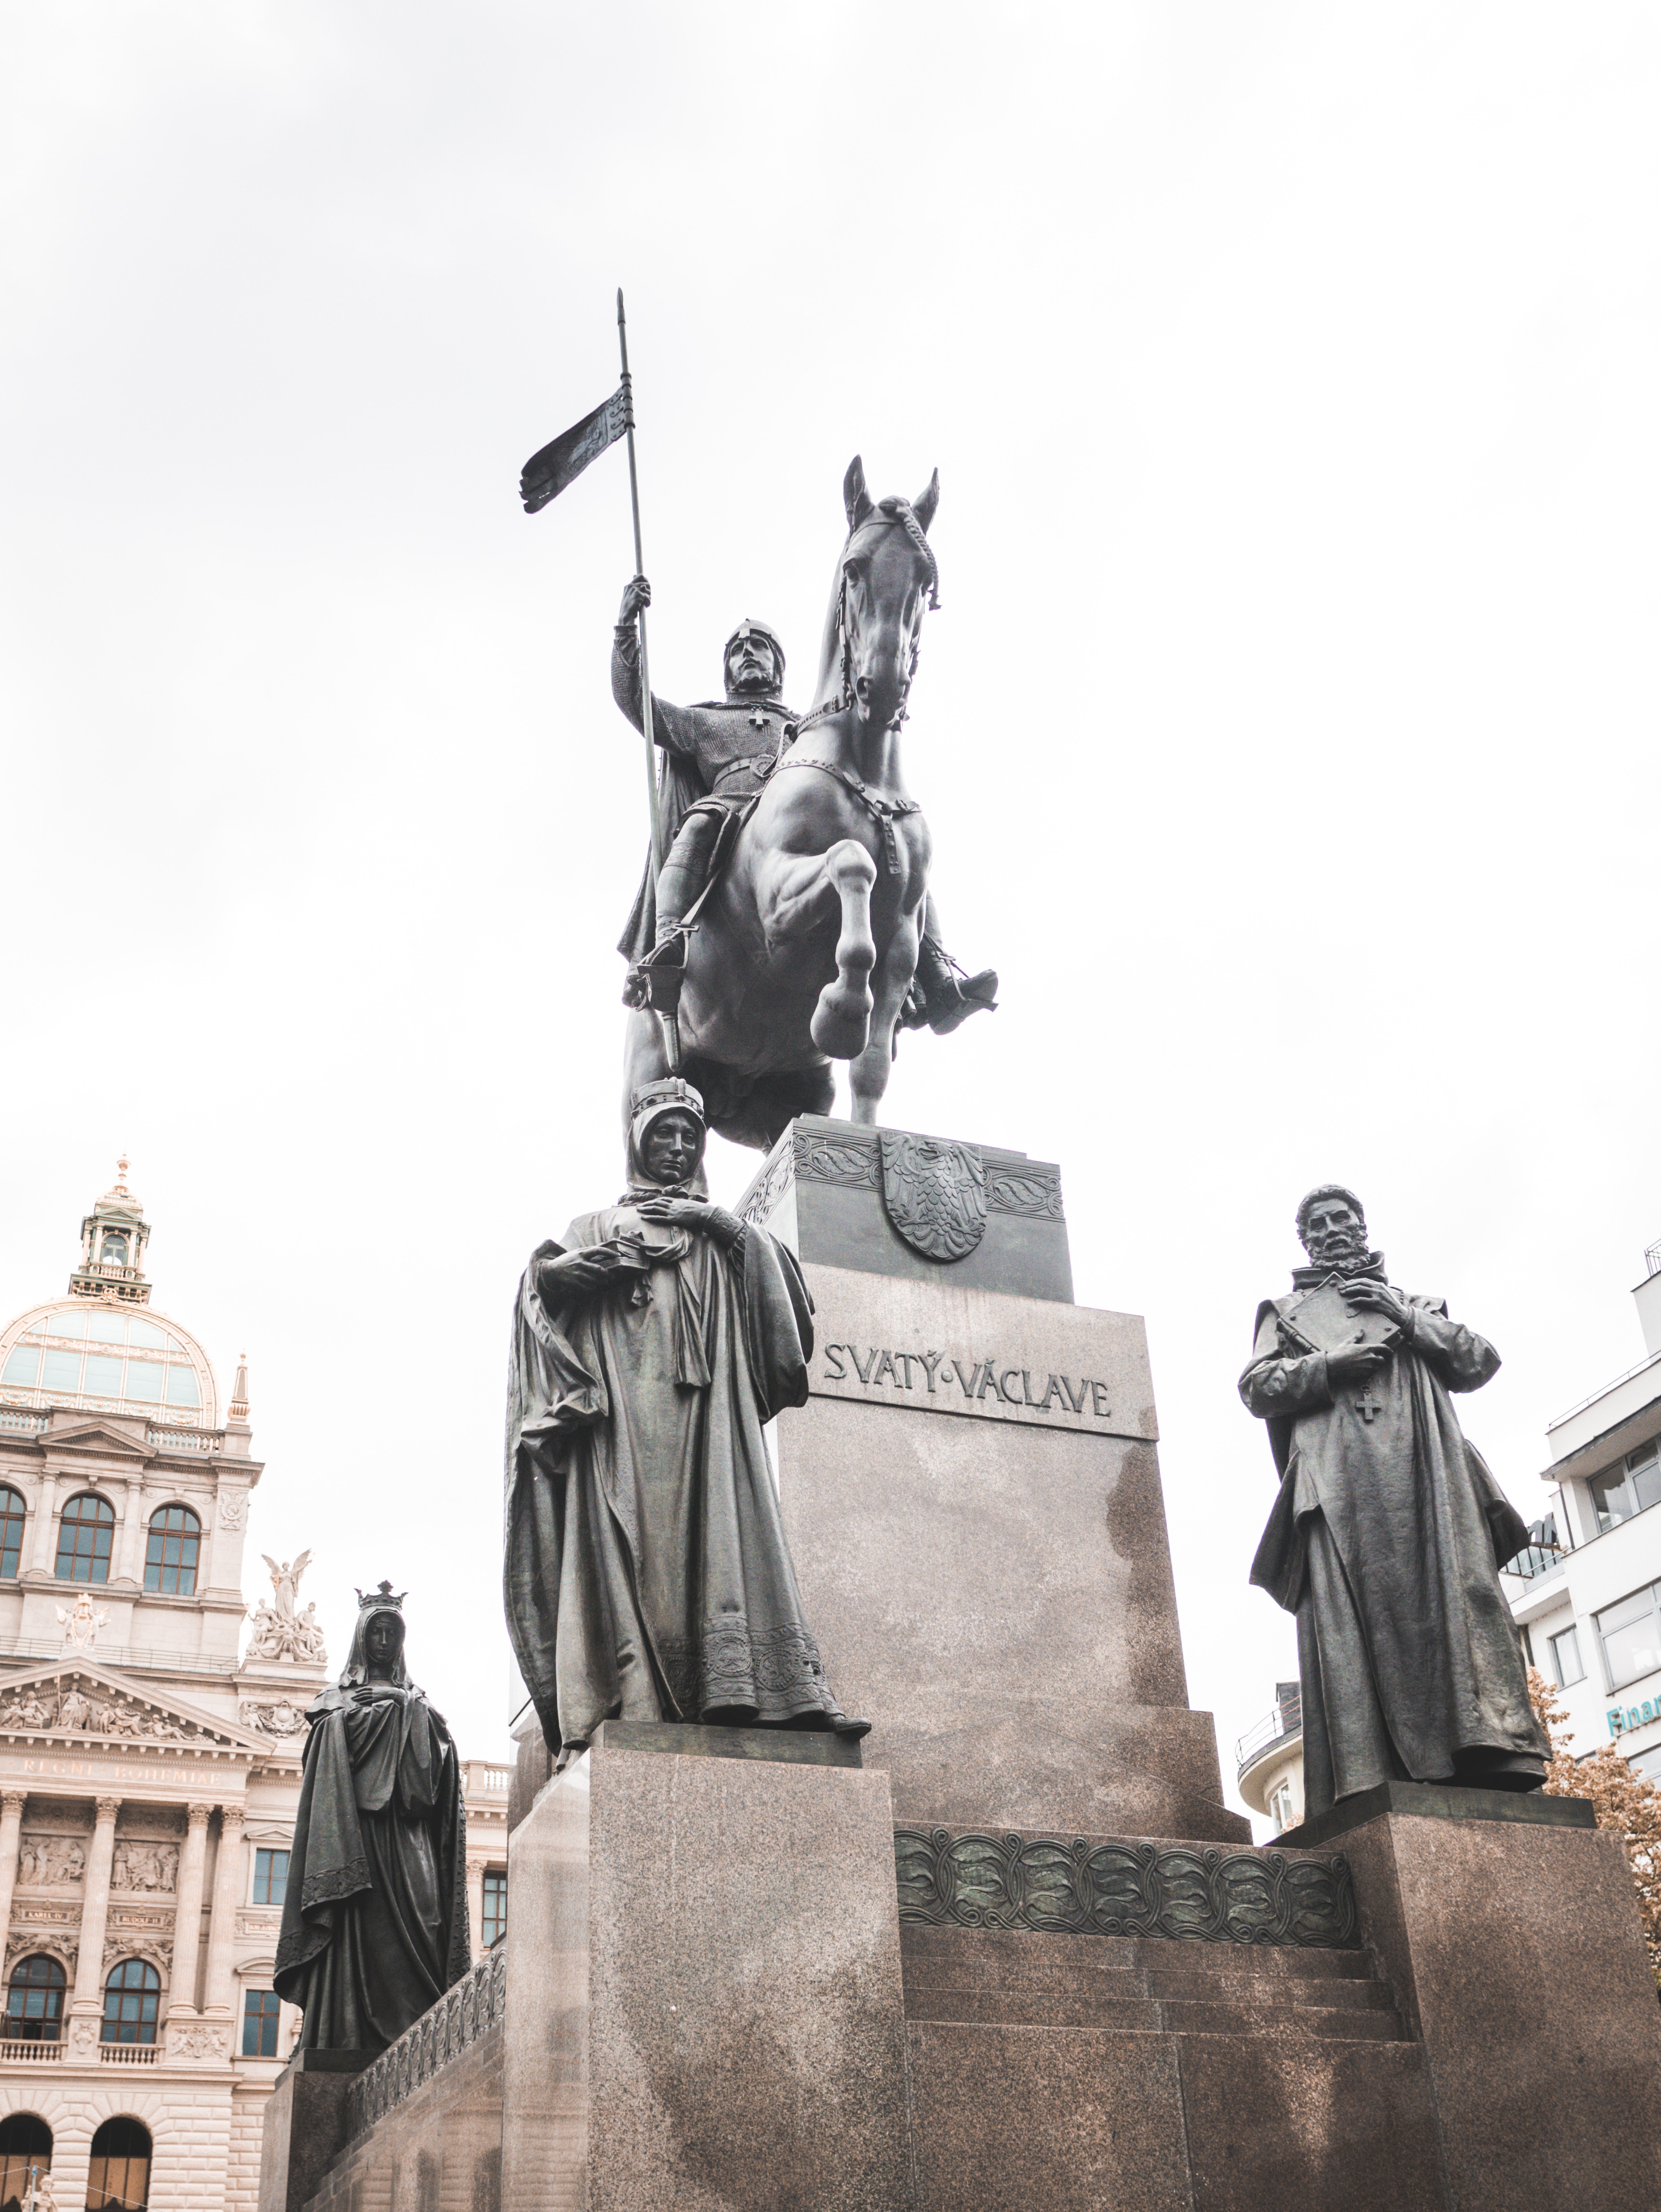
statue, monument, landmark, sculpture, architecture, urban area, art, city, classical sculpture, stock photography, memorial, historic site, photography, tourism, town square, vacation, national historic landmark, artwork, black and white, building, tourist attraction, style